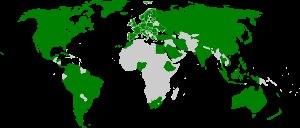
L’Union astronomique internationale est une association internationale non gouvernementale regroupant des astronomes professionnels à partir du niveau doctorat actifs dans la recherche professionnelle et dans l'éducation en astronomie. Son objectif est de coordonner les travaux des astronomes à travers le monde. Elle agit comme l'autorité reconnue internationalement pour la dénomination des corps célestes et des caractéristiques de surface de ces derniers.